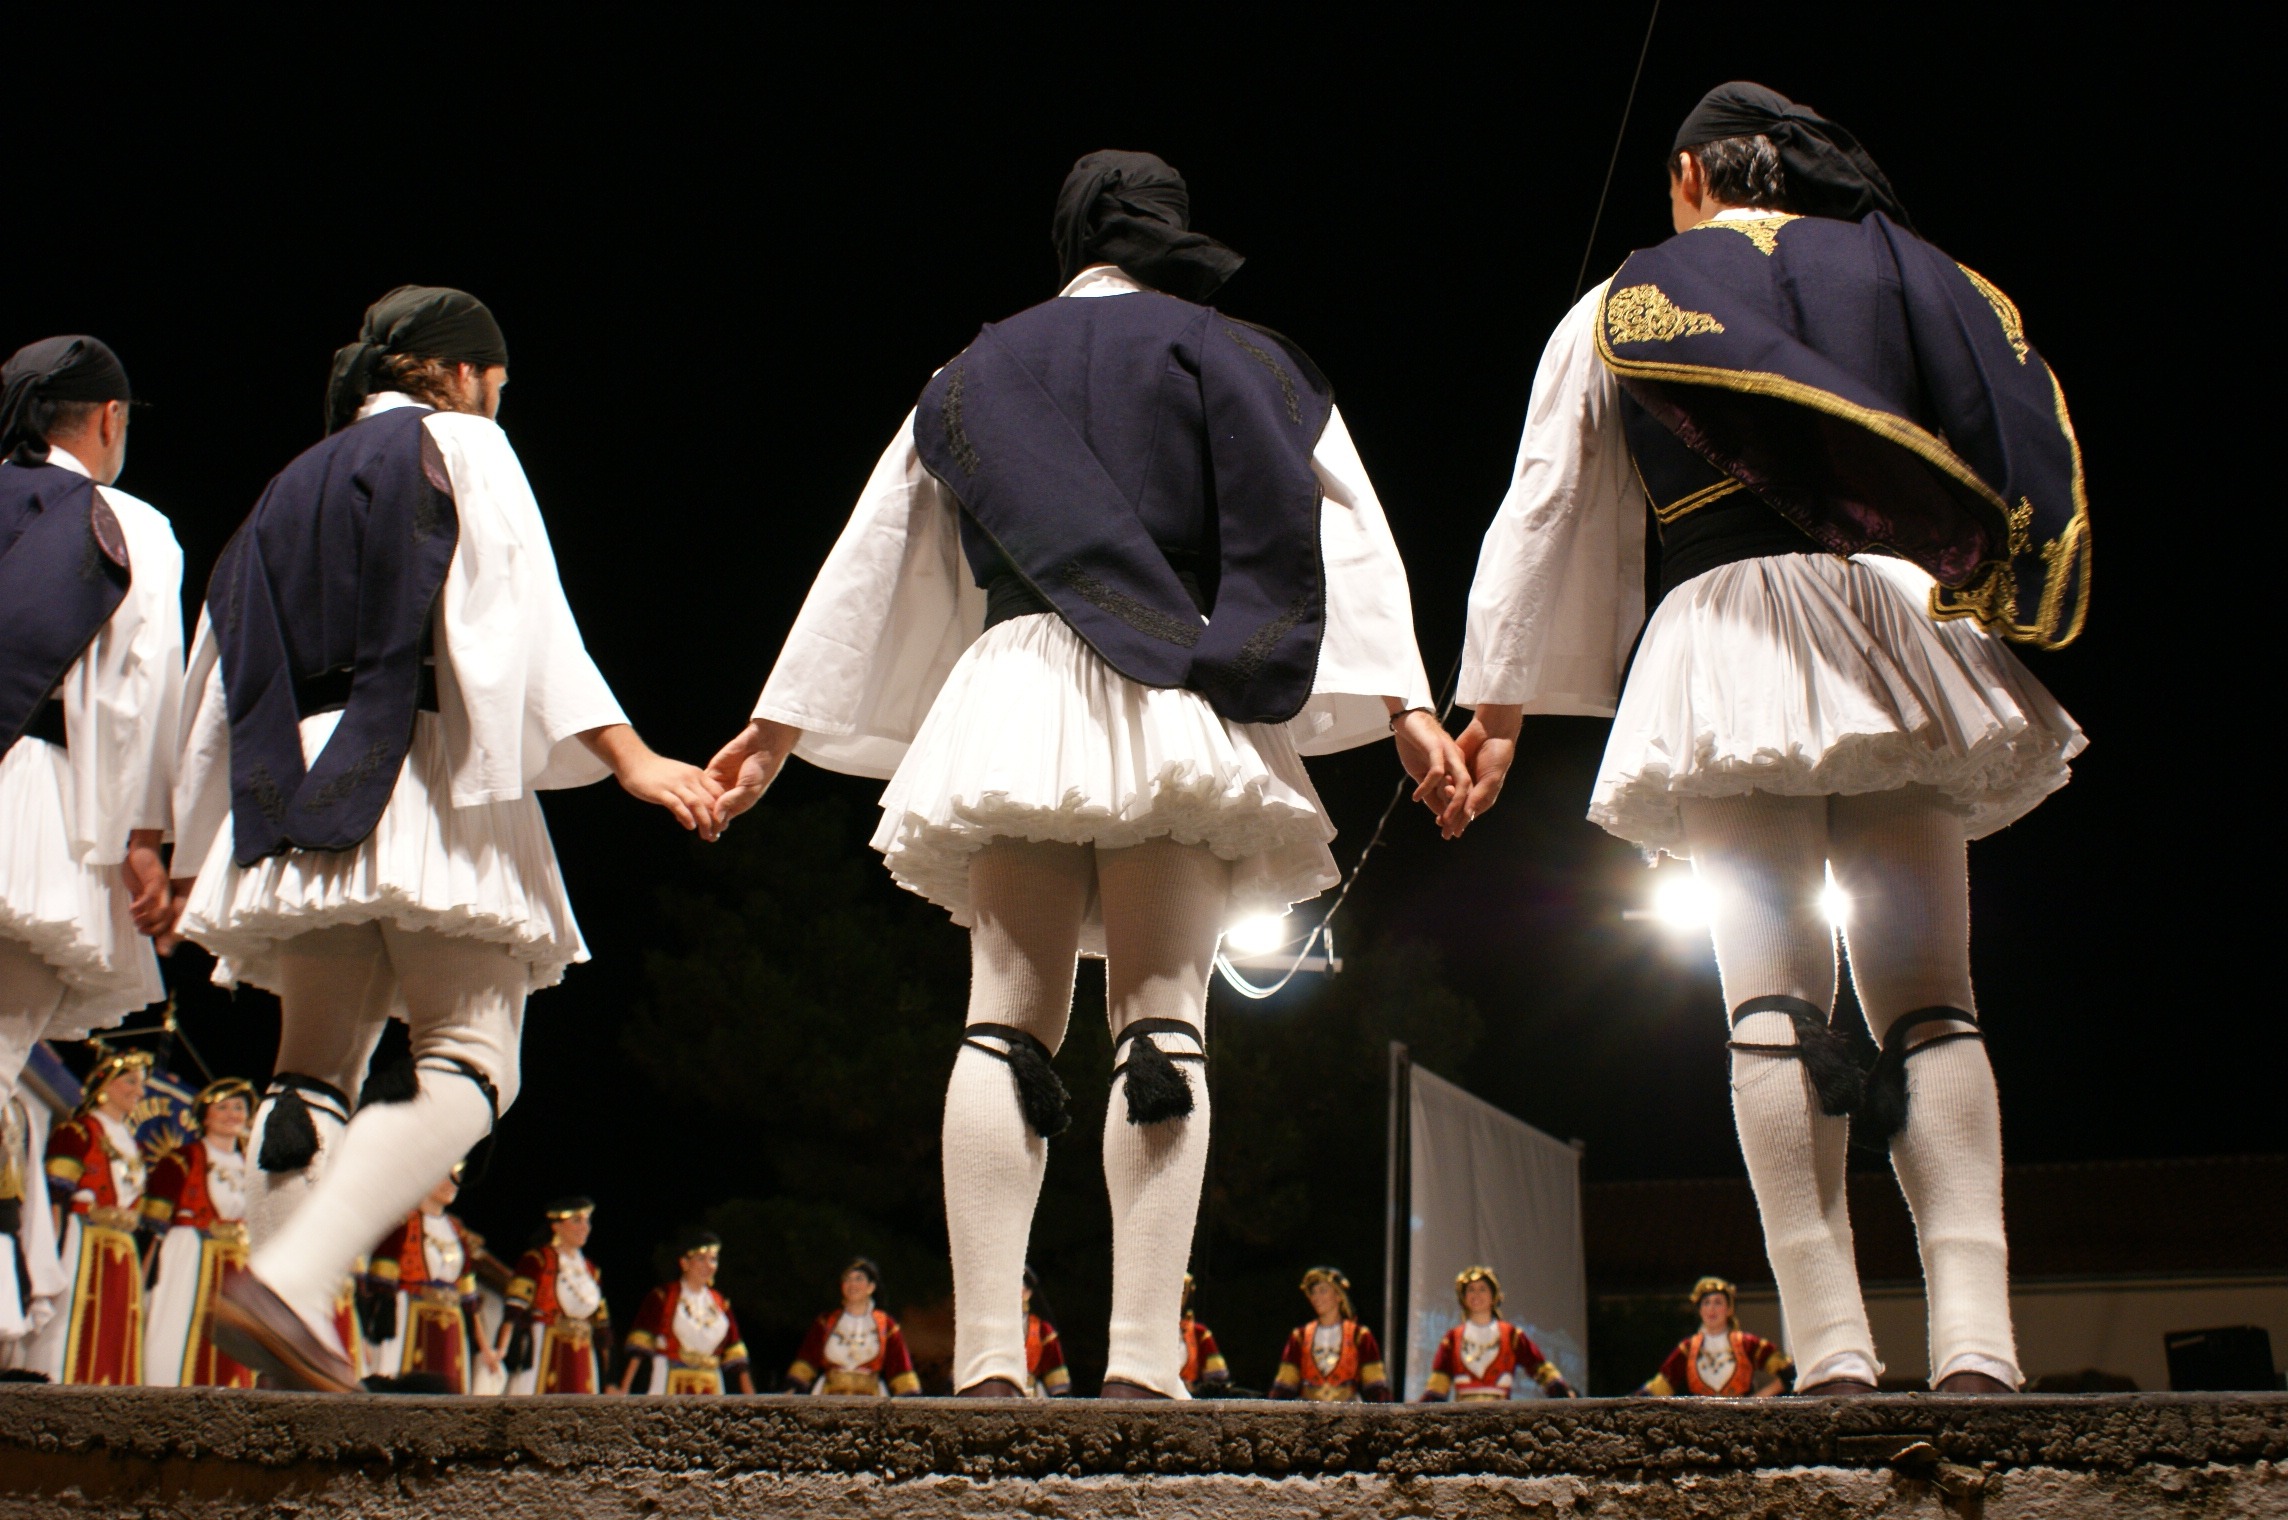
dance, dancer, performance art, sports, greece, history, historical, costume, entertainment, folklore, folk, performing arts, folk dance, musical theatre